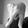
ASL letter: Q